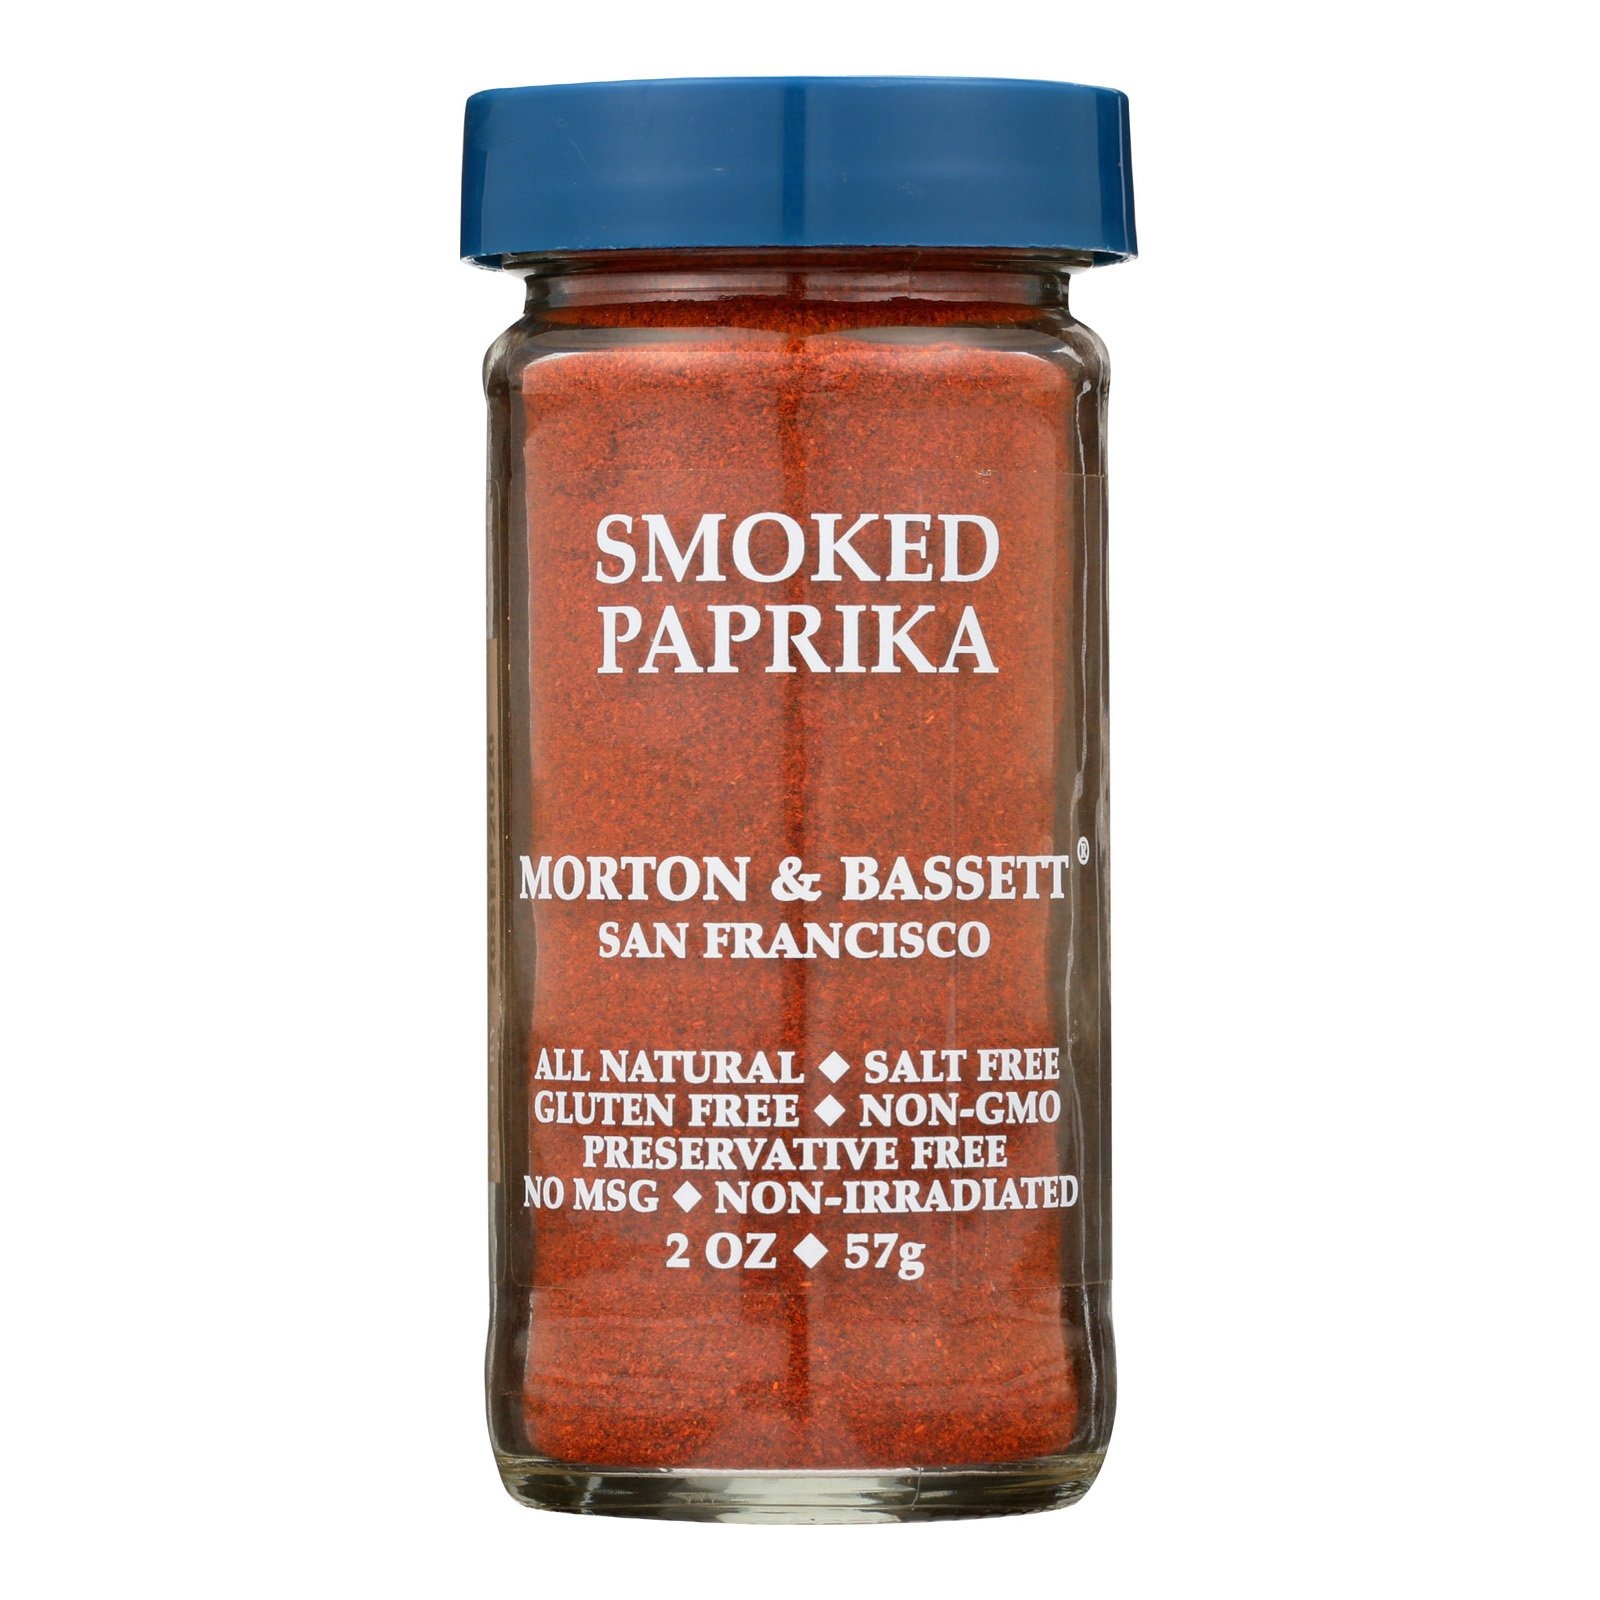
Item Name: Morton & Bassett Paprika Smoked 2 Oz
Bullet Point 1: Smoked Paprika is perfect for chili and when added to your favorite beef, chicken, pork and salmon rubs.
Bullet Point 2: Kosher Certified
Bullet Point 3: Single Jar
Value: 2.0
Unit: Ounce

Price: 9.49